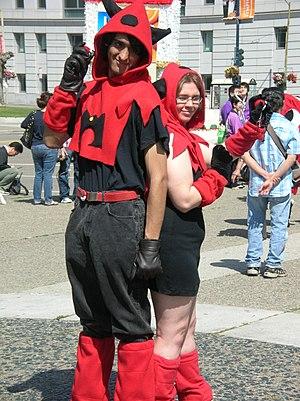
Pokémon version rubis et Pokémon version saphir, couramment appelés Pokémon Rubis et Pokémon Saphir, sont deux éditions du jeu vidéo de rôle de la série Pokémon développées par Game Freak et éditées par Nintendo. Elles sont sorties au Japon en 2002, en Amérique du Nord, en Australie et en Europe en 2003 sur la Game Boy Advance. Une version remaniée du jeu sort 2 ans plus tard, appelé Pokémon version émeraude. Ces trois jeux forment, avec Pokémon Rouge Feu et Vert Feuille, la troisième génération de la série vidéoludique Pokémon, également connue sous le nom de « génération Advance ». Deux remakes de ces versions, titrés Pokémon Rubis Oméga et Saphir Alpha, sortent sur Nintendo 3DS le 21 novembre 2014, exactement 12 ans après la date de sortie de Pokémon Rubis et Saphir, à l'exception de l'Europe, où la sortie se fait le 28 novembre 2014.